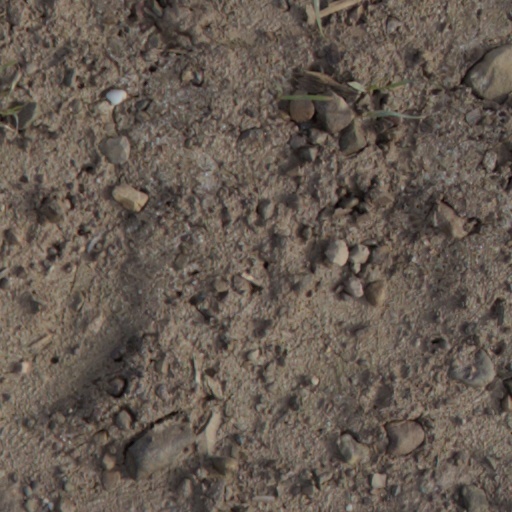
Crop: wheat